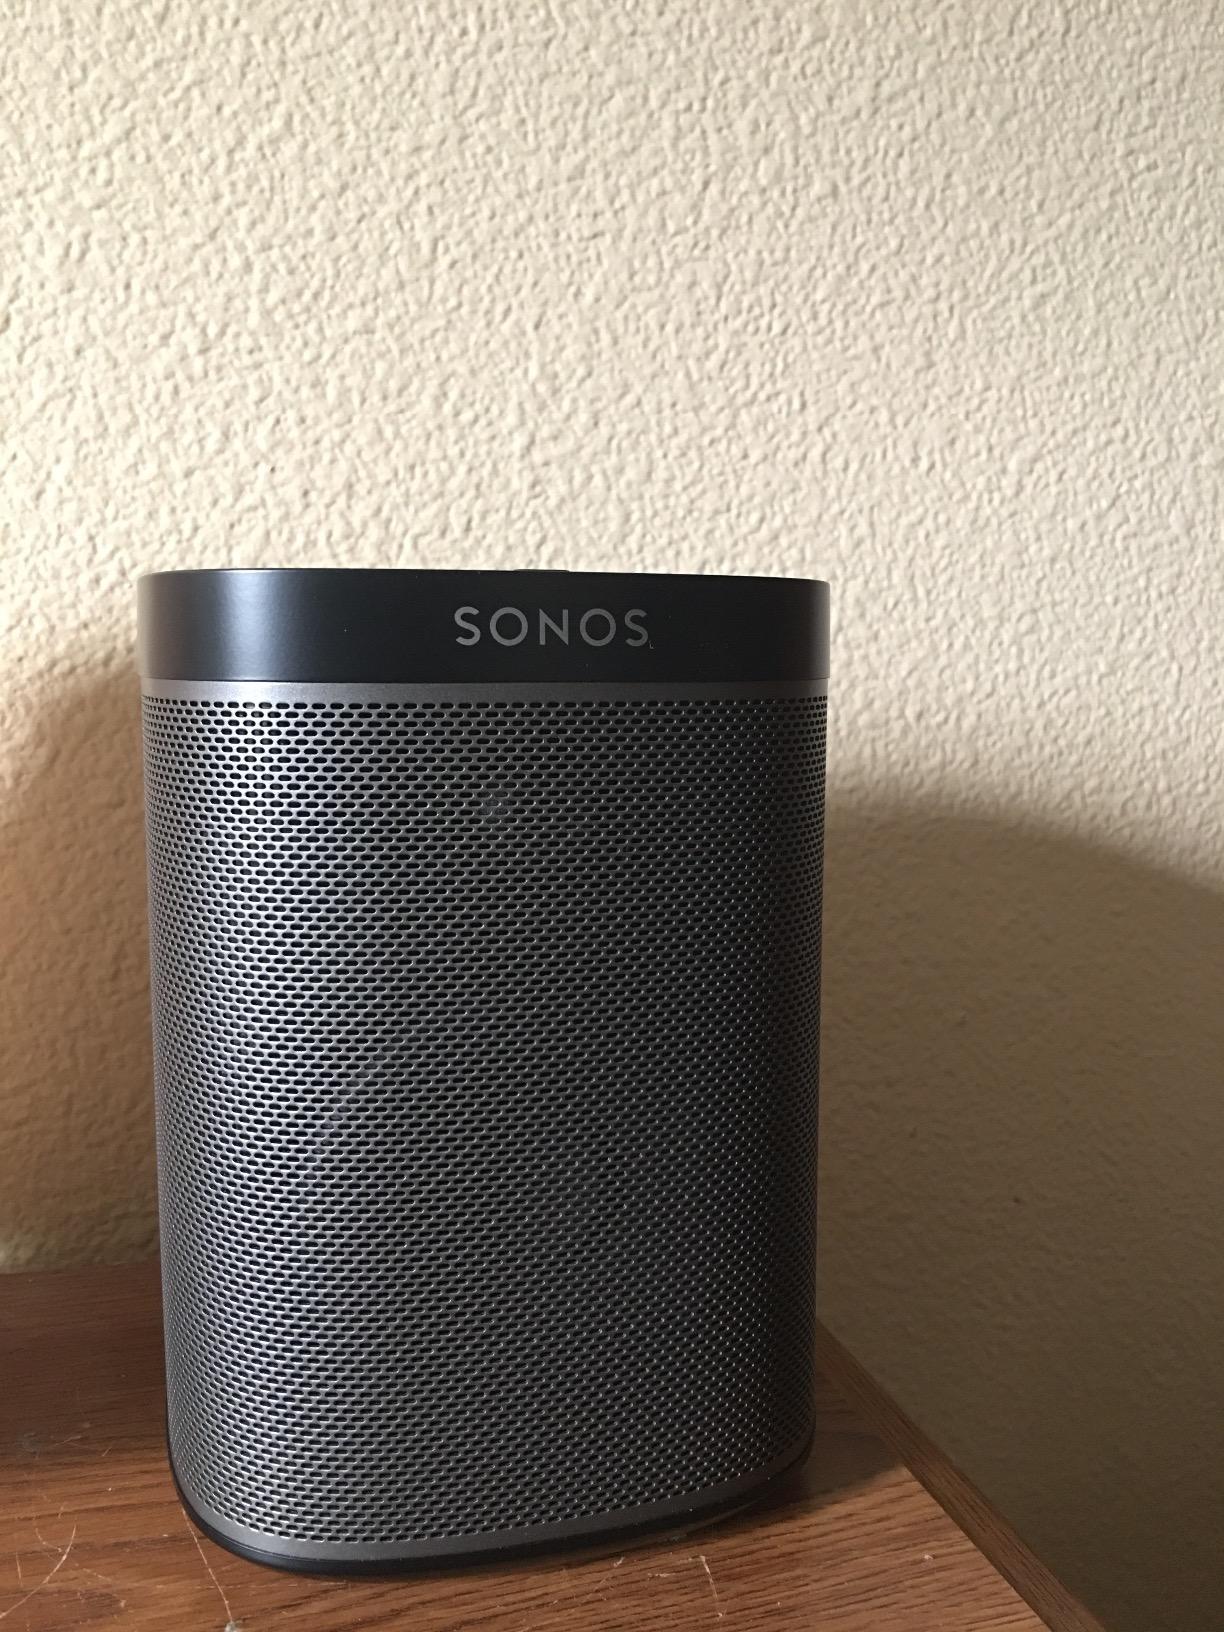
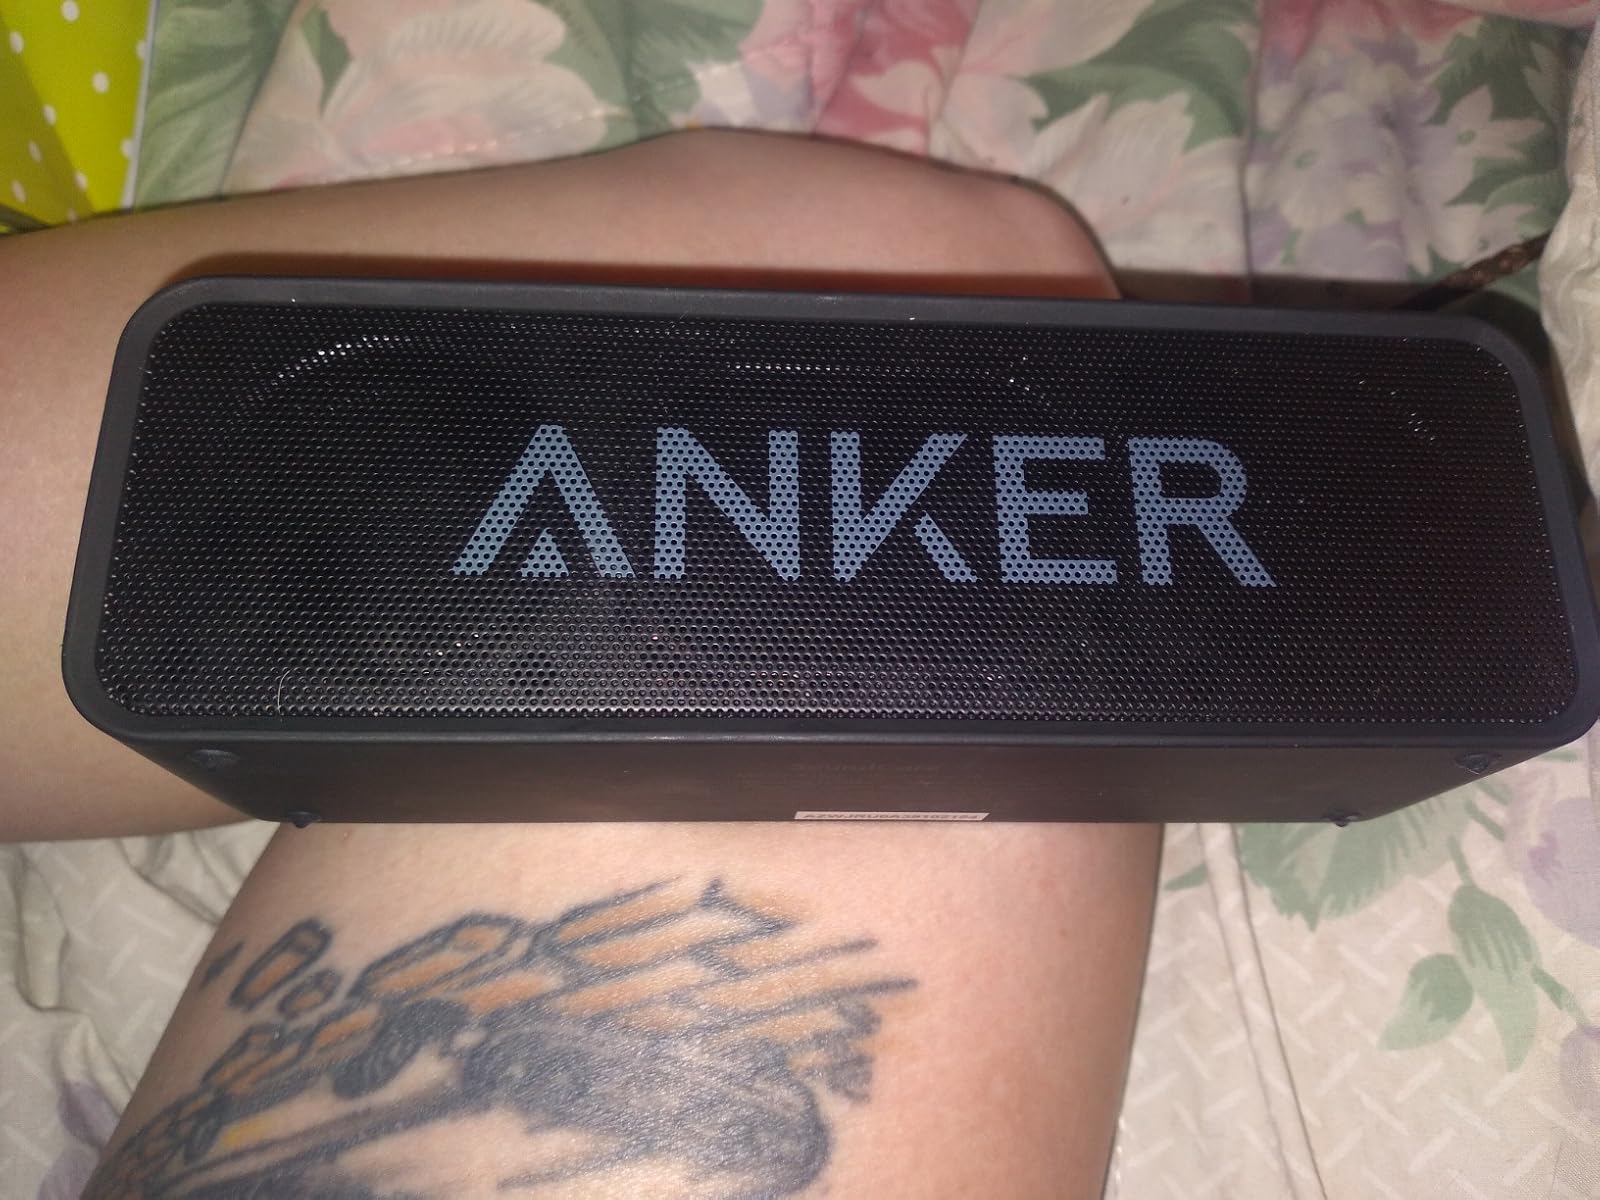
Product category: speaker
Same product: no